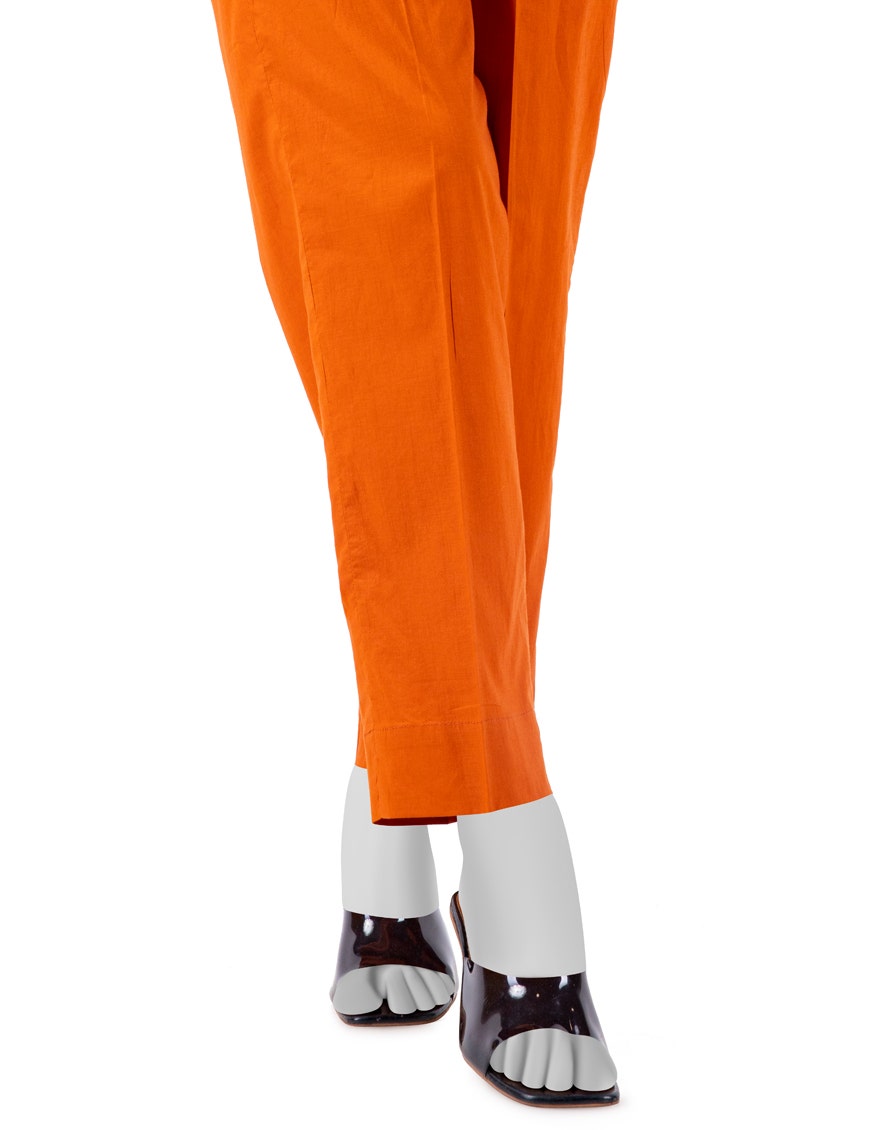
orange black cotton pants